Samuel and Ann Young House

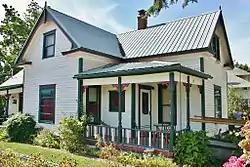

The Samuel and Ann Young House in Post Falls, Idaho was built c.1900 and was listed on the National Register of Historic Places in 1997.